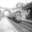
Label: train